Acid (2023 film)

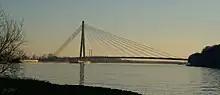
Pont de Lanaye

Principal photography began on 7 March 2022, under the working title "Eau-Forte". Between 24 March and 7 April 2022, filming took place in Pecqueuse, Essonne.